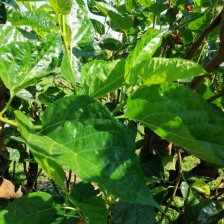
Variety: BlackOodTurkey